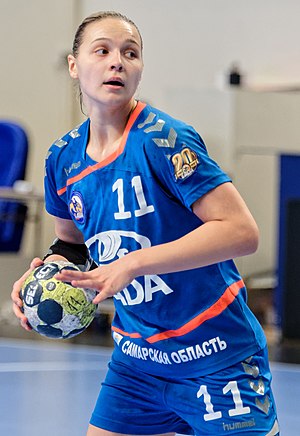
Darja Dmitrijeva
Darja Dmitrijeva
Darja Dmitrijeva er en russisk håndboldspiller som spiller for Lada Togliatti og det russiske landshold. Hun har tidligere optrådt for Dinamo Volgograd.